Roman Catholic Diocese of Weetebula

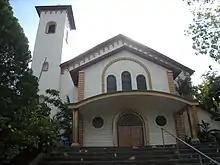
Cathedral in Weetebula

The Roman Catholic Diocese of Weetebula is a suffragan Latin diocese in the ecclesiastical province of the Metropolitan of Kupang in Indonesia. It pastorally serves all of Sumba Island.